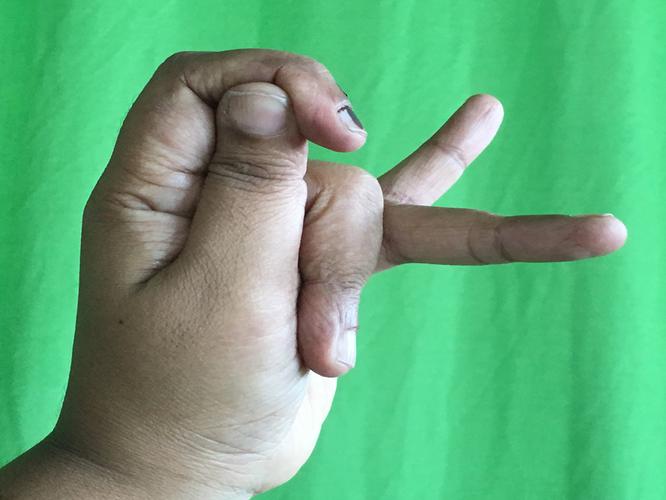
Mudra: Katakamukha_3
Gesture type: single_hand